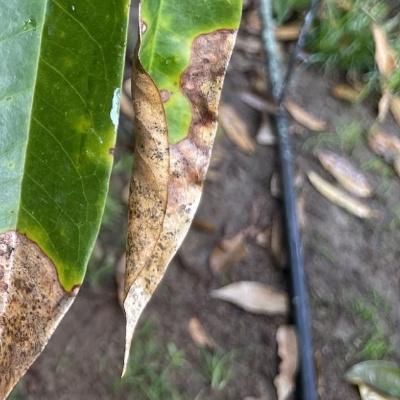
Label: Leaf_Blight